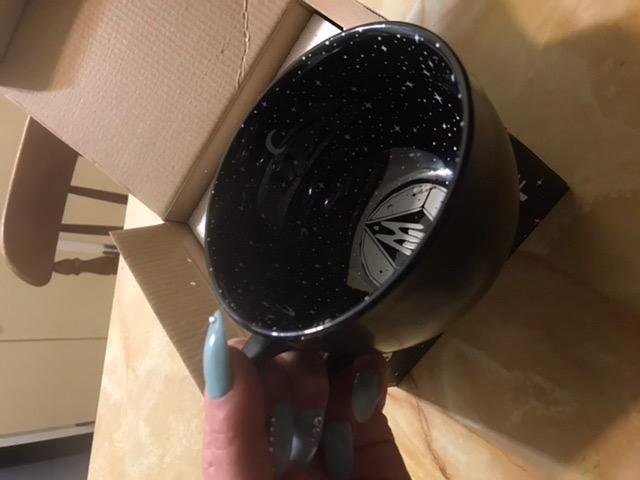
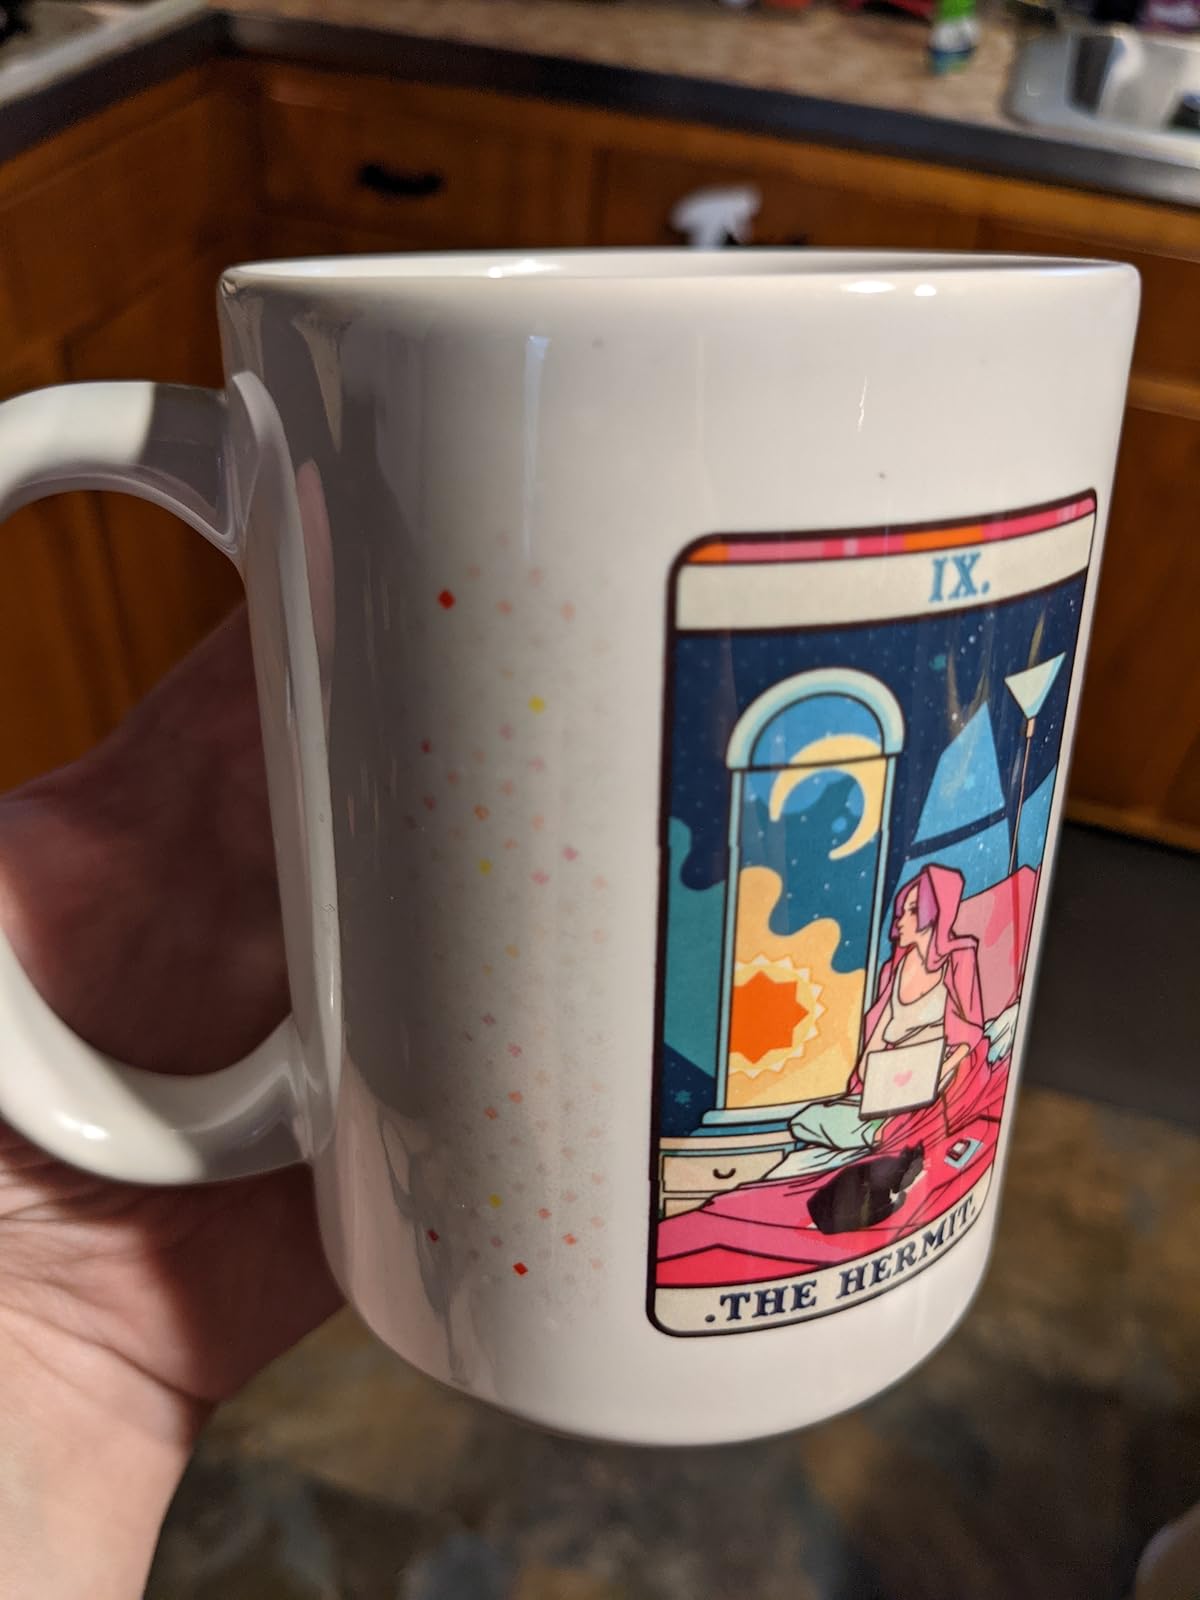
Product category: items_mug
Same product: no